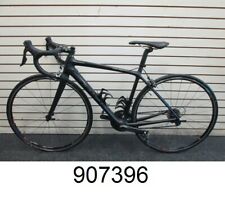
Vehicle type: Bikes